Harriet Leisk

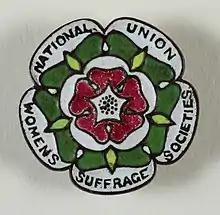
Badge of the National Union of Women's Suffrage Societies (NUWSS)

From 1909, Harriet Leisk was Chairman of the Shetland Women's Suffrage Society, which had been formed that year at the home of Christina Jamieson. The society was affiliated to the National Union of Women's Suffrage Societies, and worked for the vote through public meetings, leafleting, and letters to the local press. This more moderate approach seemed to garner favour within the Shetland Isles, with Shetland appearing to have been generally in support of giving women the vote. In 1912, in a letter to the "Shetland News," a male correspondent wrote:The local suffragists have been doing a lot of quiet, but very effective work... they have in many unobtrusive ways brought their views before others and have succeeded in securing many supporters.’ They would continue to reject militancy for the length of their campaign.One argument put forward by the Shetland women was that, given the frequent absence of seamen abroad - and their subsequent inability to cast votes - to give women the vote would mean that the wives and relatives of these men could, according to Jamieson, 'bring pressure on legislation affecting the wages, safety, and lives of seaman'.